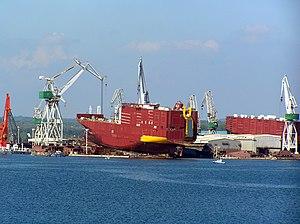
L'économie de la Croatie est une économie de marché. Lors de la dislocation de la Yougoslavie dans les années 1990 et de son indépendance, la Croatie est passée d'une économie collectiviste à une économie de marché. Mais son économie a beaucoup souffert pendant la guerre d'indépendance. Après la guerre, la situation économique a commencé à s'améliorer, la croissance augmentant de 4 à 5% par an, les revenus ont doublé et les opportunités économiques et sociales se sont considérablement améliorées.